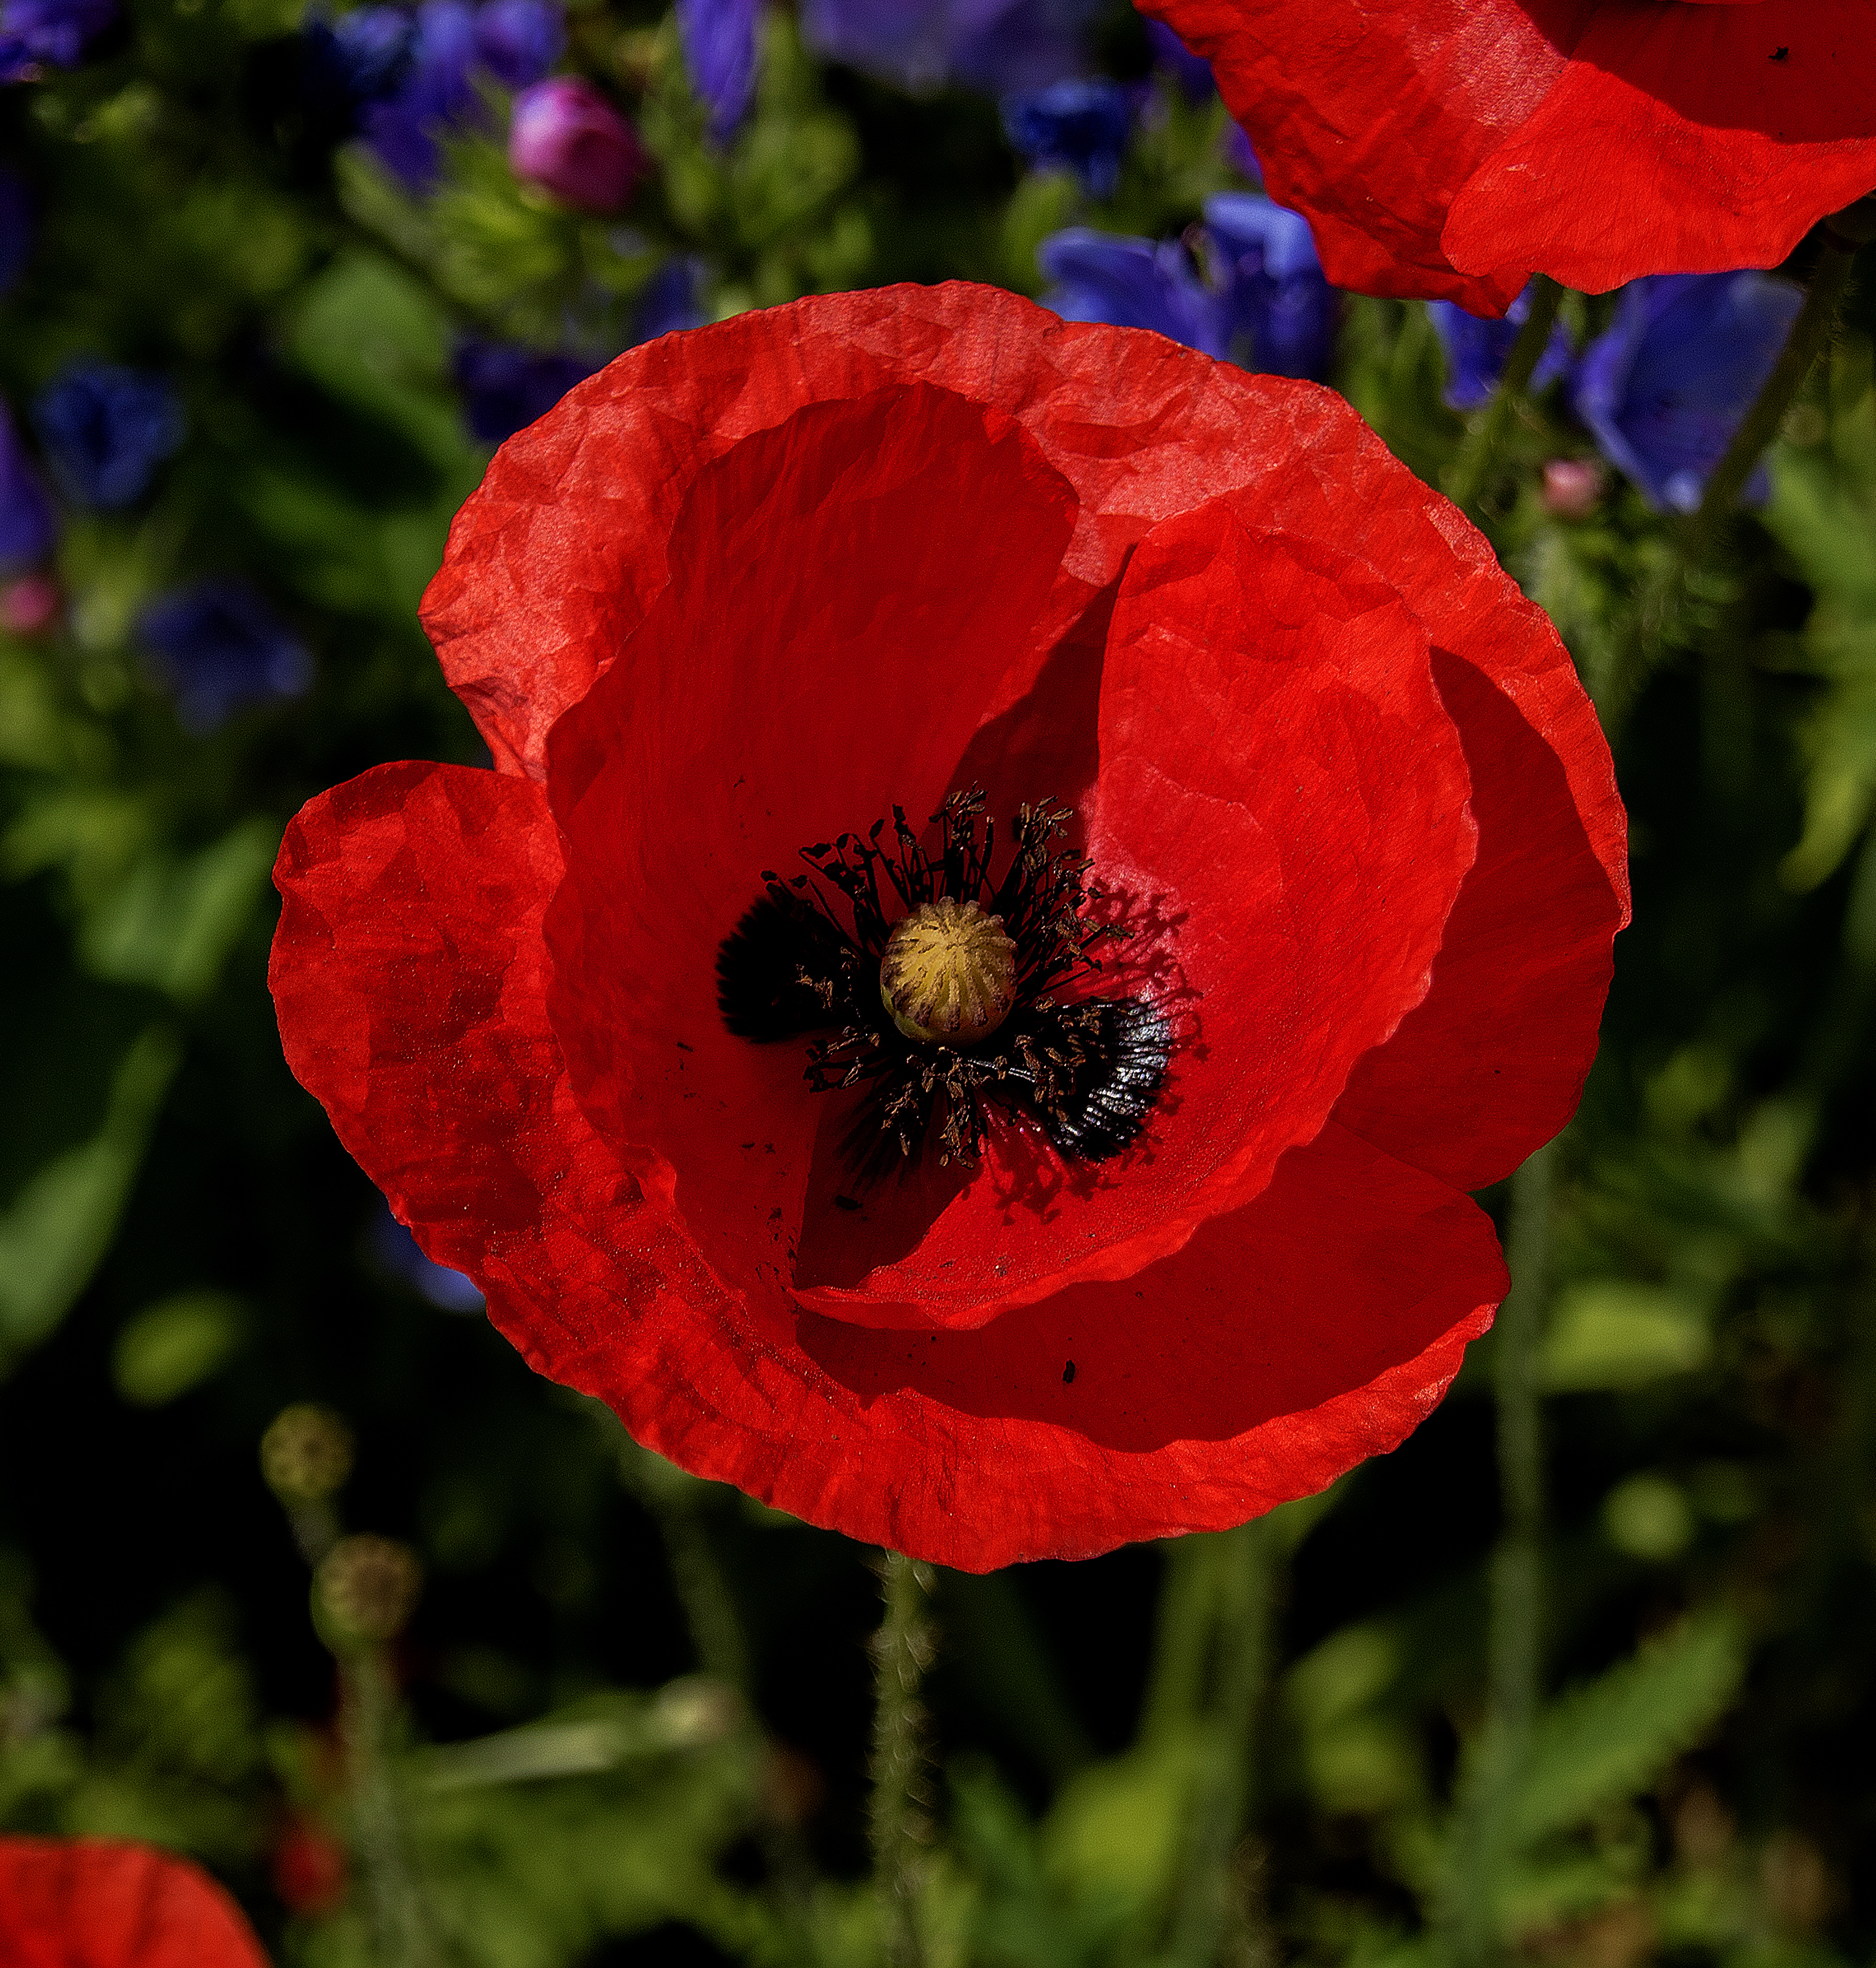
nature, plant, flower, petal, summer, floral, red, color, botany, garden, flora, wildflower, outdoors, poppy, poppies, coquelicot, macro photography, flowering plant, ian watts, annual plant, land plant, poppy family